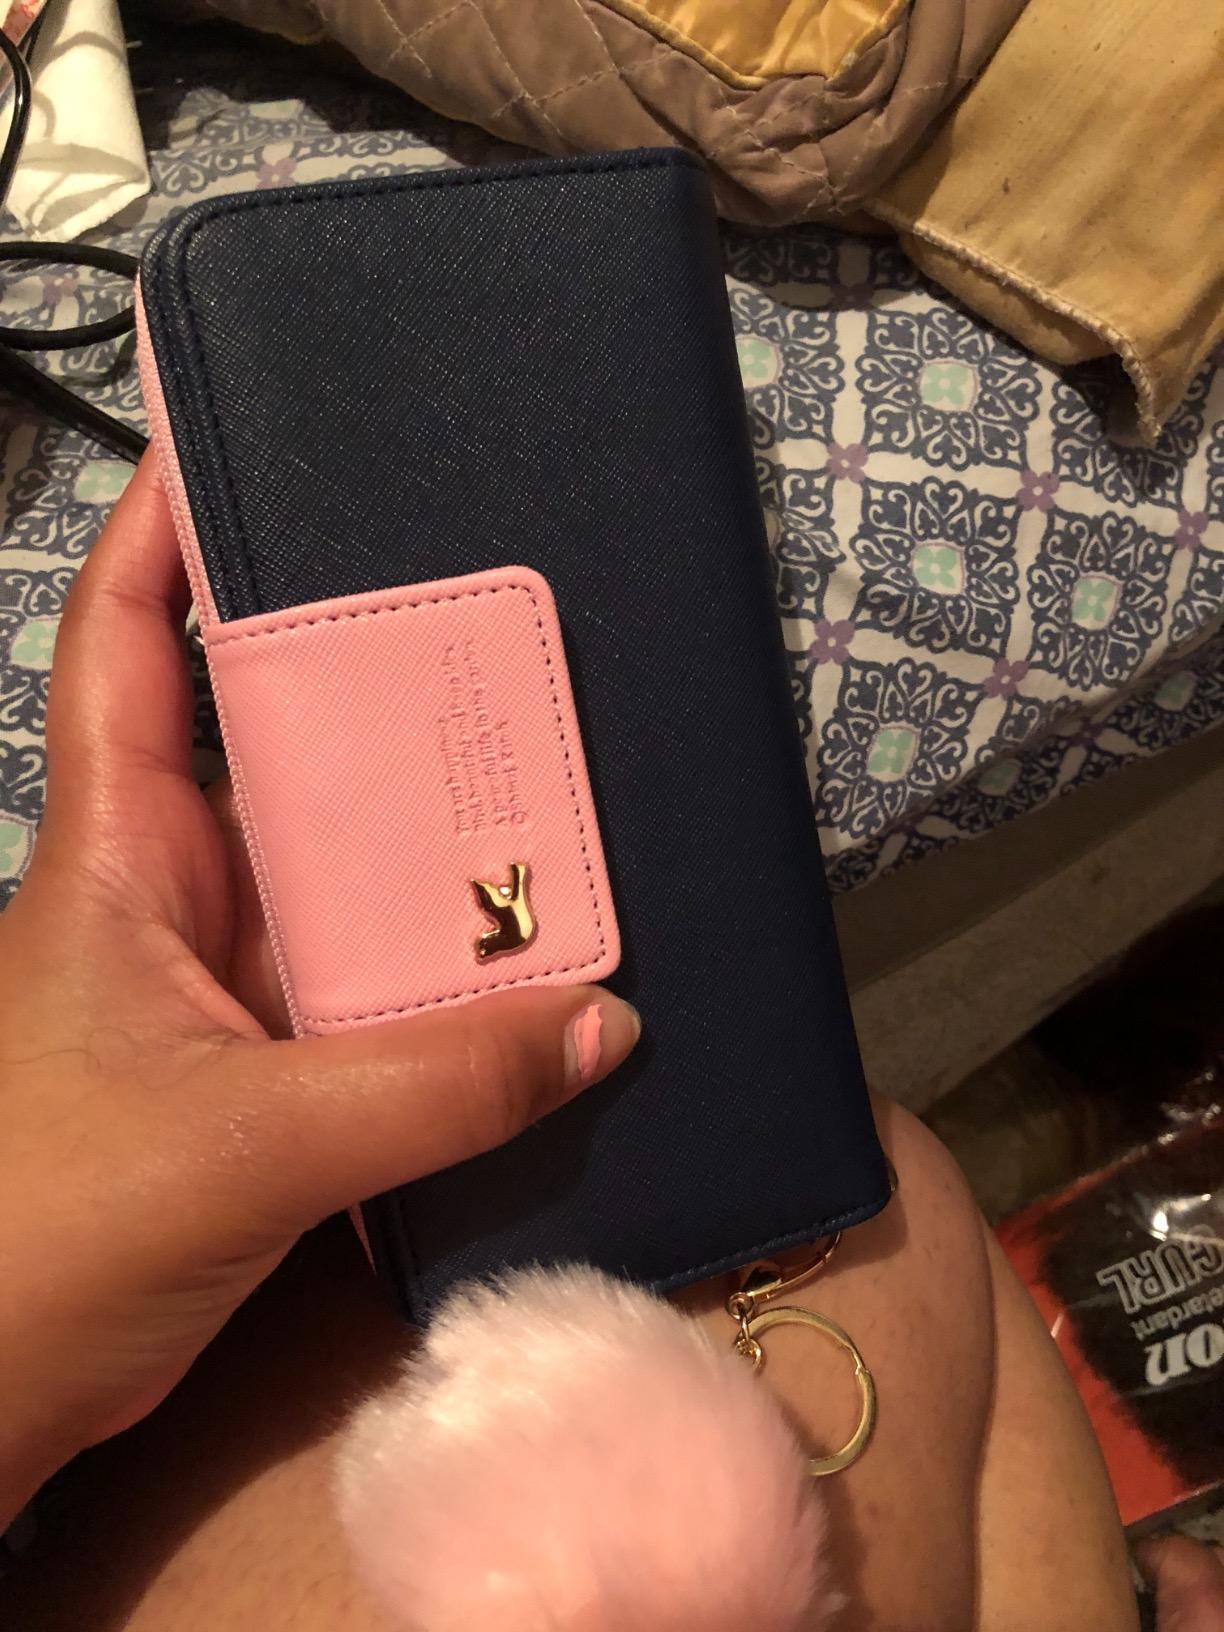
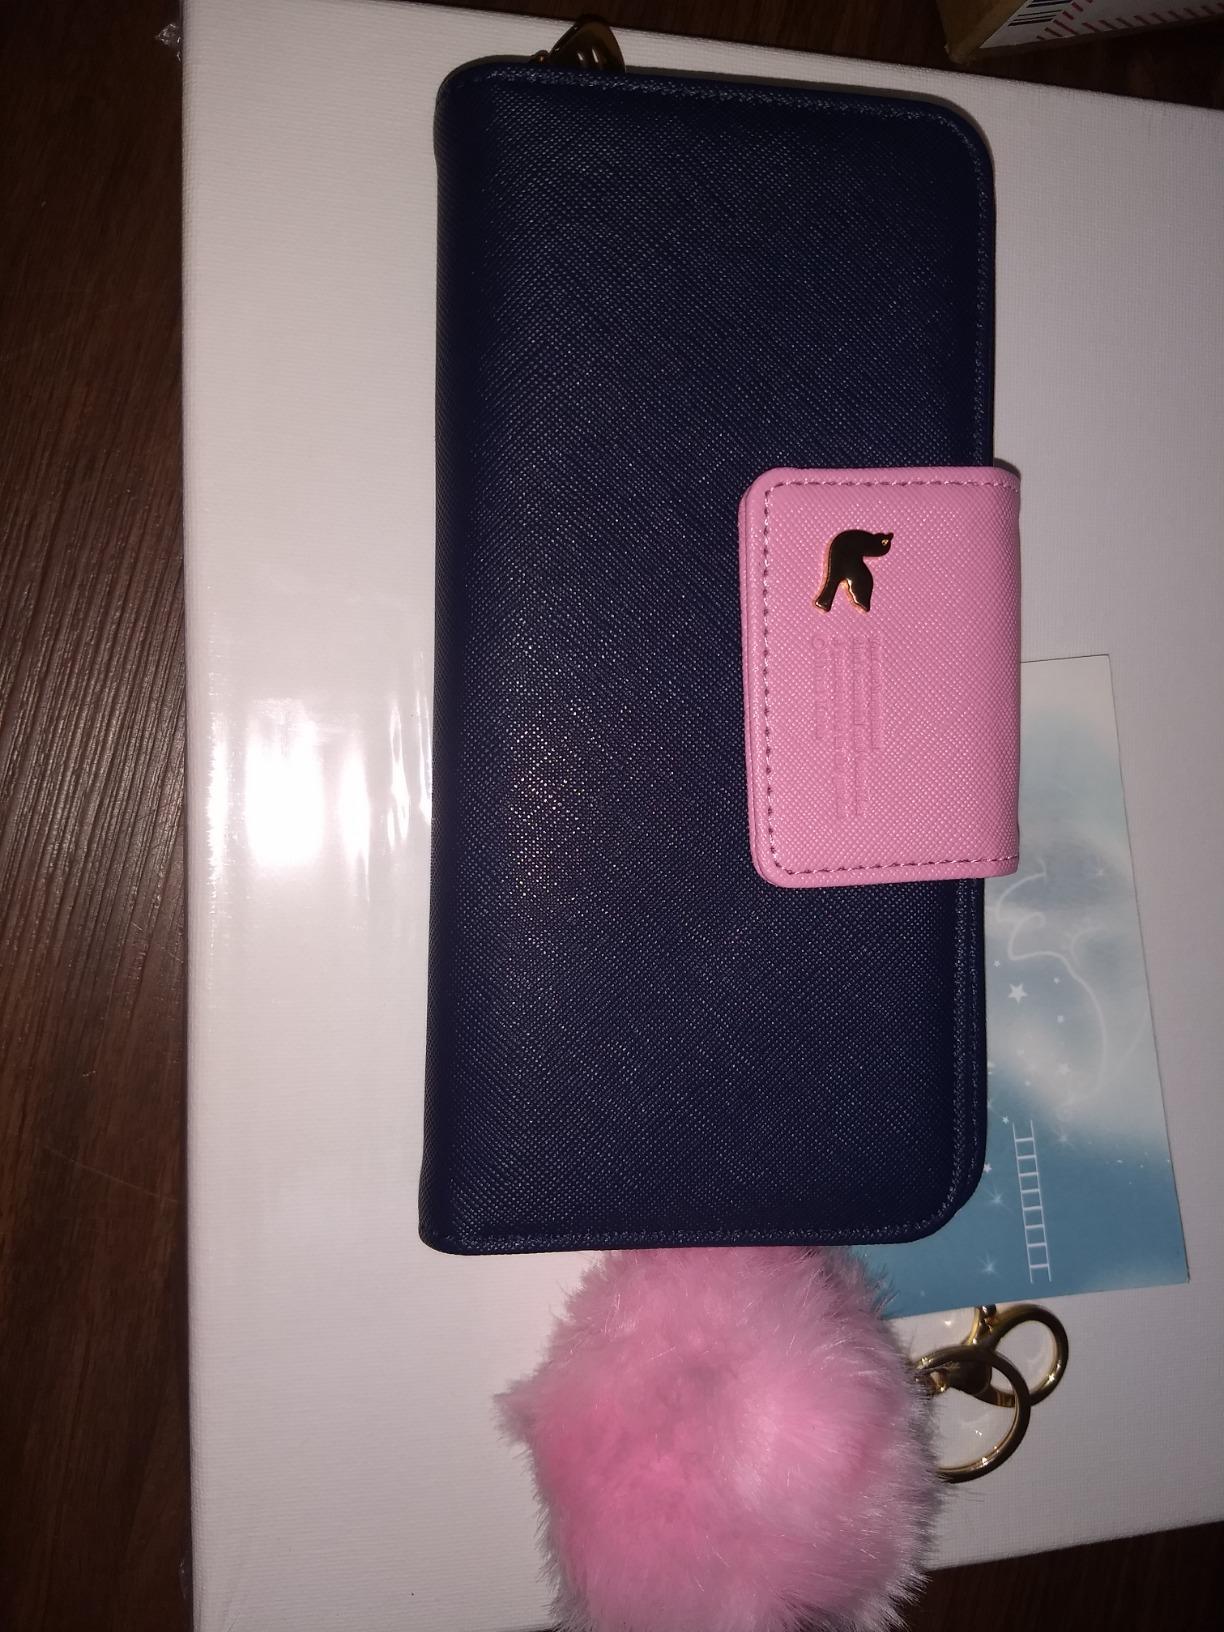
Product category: accessories_handbag
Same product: yes